Karl Hein (footballer)

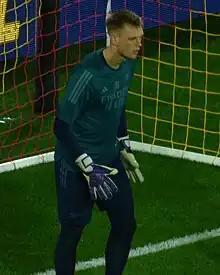
Hein playing for Arsenal in 2023

Karl Jakob Hein (born 13 April 2002) is an Estonian professional footballer who plays as a goalkeeper for club Arsenal, and the Estonia national team.